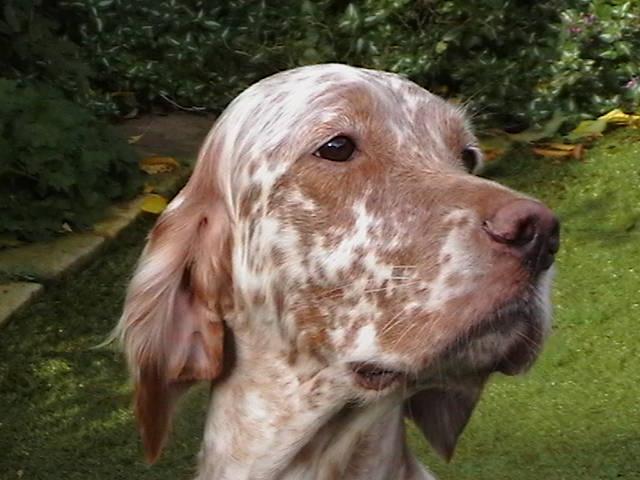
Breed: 203-n000022-English_setter